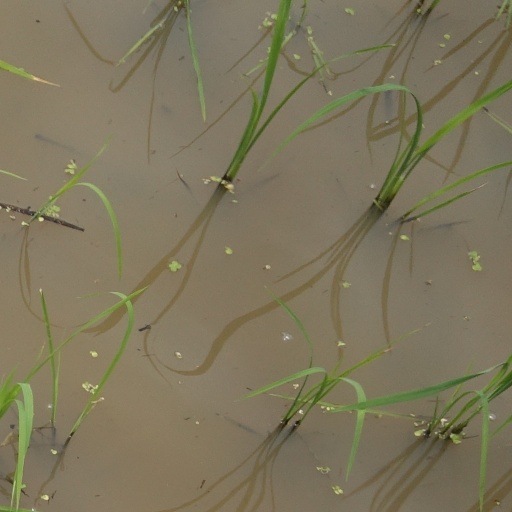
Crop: rice